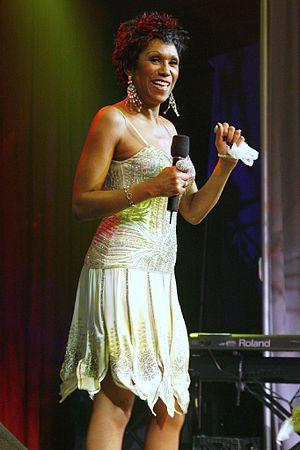
Ruth Pointer, née le 19 mars 1946 à Oakland, est une chanteuse américaine de pop/rhythm and blues. Elle est connue pour être une membre du célèbre groupe vocal The Pointer Sisters.